Birmingham

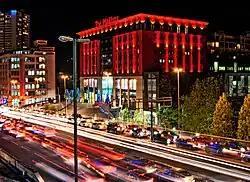
The Mailbox, headquarters of BBC Birmingham

Birmingham City Council is England's largest local education authority, directly or indirectly responsible for nursery schools, primary schools, secondary schools, special schools, sixth form colleges, further education colleges, and adult education. It provides around 3,500 adult education courses throughout the year.